Betrayed by Rita Hayworth

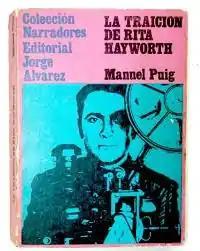
First edition (publ. Jorge Alvárez)

Betrayed by Rita Hayworth is a 1968 novel by the Argentine novelist Manuel Puig. It was Puig's first novel.